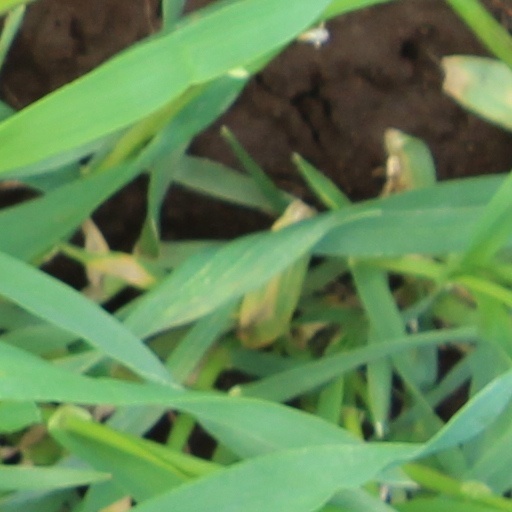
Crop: wheat